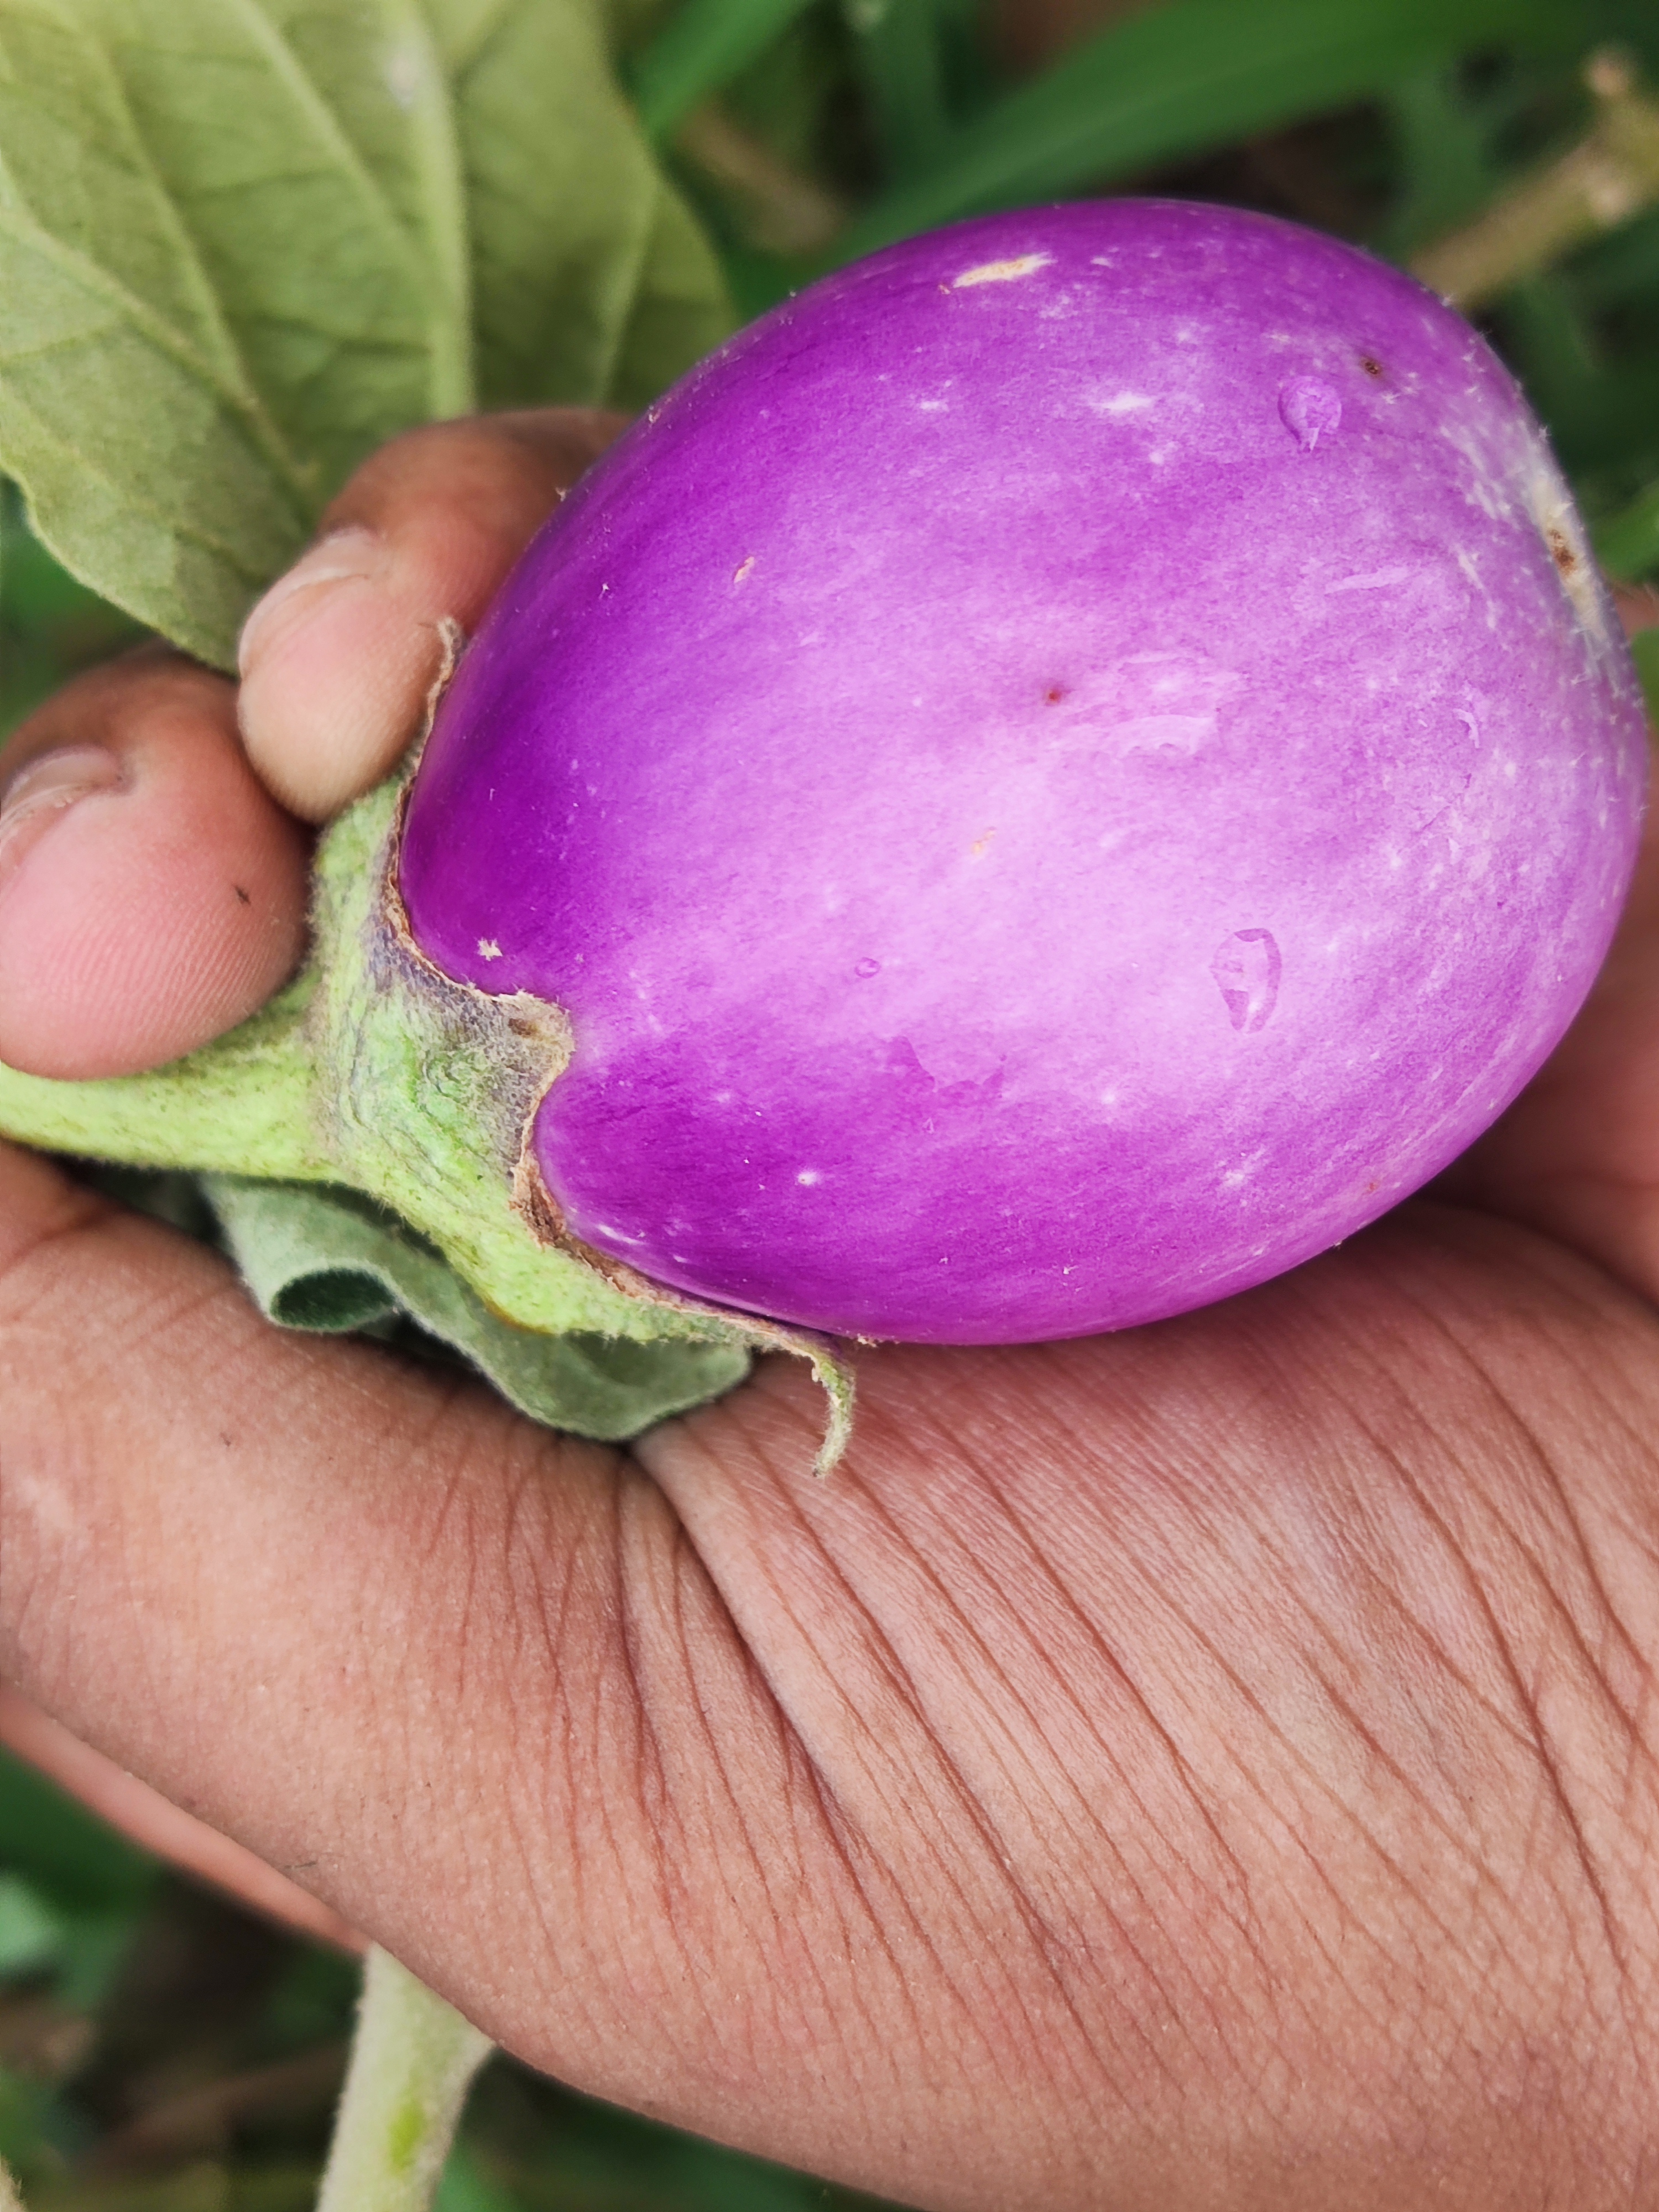
Label: Healty Brinjal